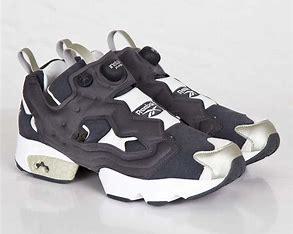
Brand: Reebok
Model: Instapump Fury OG